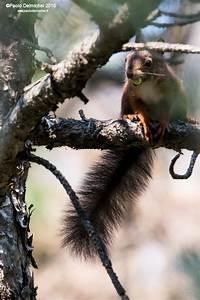
squirrel